Polaroid B.V.

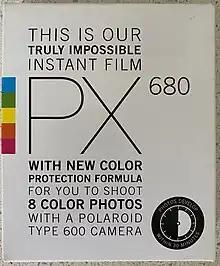
Impossible branded PX 680 Color Protection film from 2012

In May 2017, Wiaczesław Smołokowski (father of Impossible's CEO as well as being its largest shareholder) acquired the brand and intellectual property of the original Polaroid corporation. Impossible Project was renamed Polaroid Originals in September 2017. In March 2020, the company rebranded again, changing its name to simply Polaroid.